Sandra Bullock

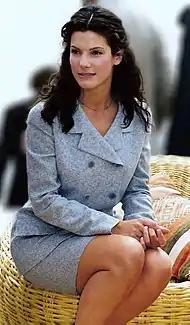
Bullock at the 1996 Cannes Film Festival

In 1994, she played Annie Porter, a passenger eventually driving a bus that was rigged by a terrorist, in the smash-hit blockbuster "Speed" alongside Keanu Reeves. She was required to read for "Speed" to ensure that there was the right chemistry between her and Reeves. She recalls they had to do "all these really physical scenes together, rolling around on the floor and stuff." "Speed" received critical acclaim, with Rotten Tomatoes calling it a "terrific popcorn thriller [with] outstanding performances from Keanu Reeves, Dennis Hopper, and Sandra Bullock", grossed $350 million worldwide, and helped establish Bullock as a Hollywood actress. She won Best Actress at the 21st Saturn Awards and Best Female Performance and Most Desirable Female at the 1995 MTV Movie Awards.